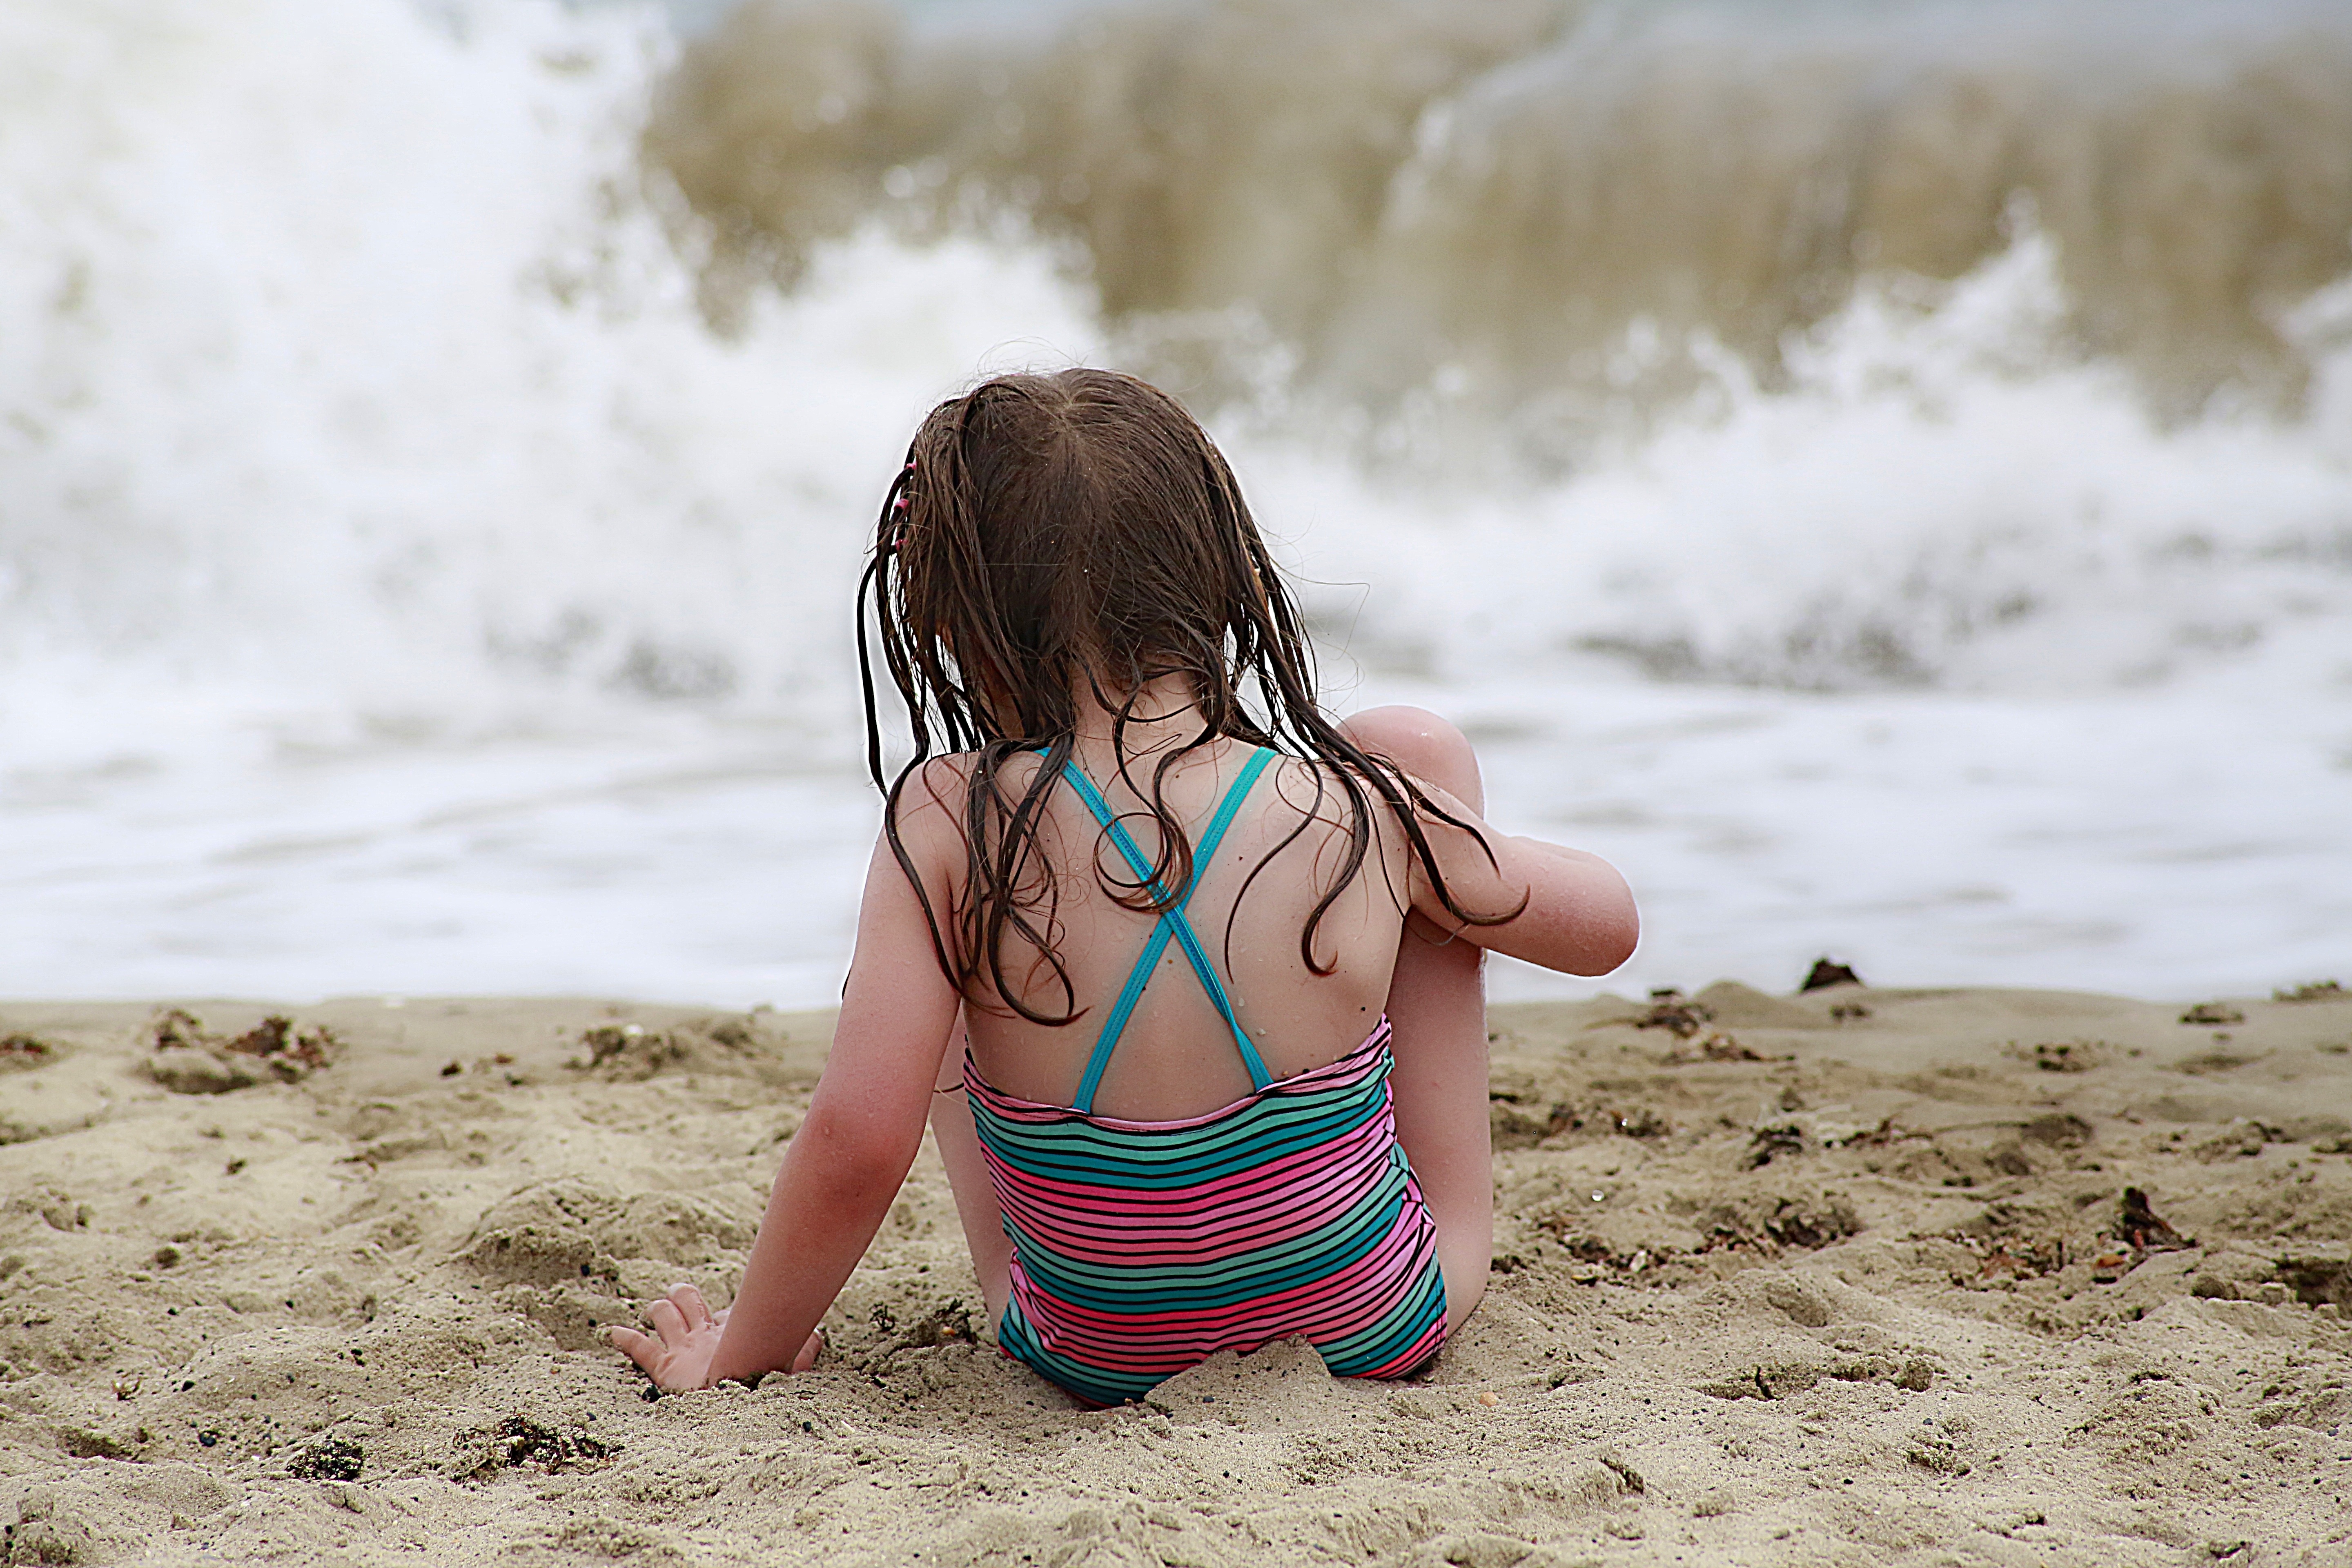
beach, sea, coast, water, sand, rock, ocean, person, blur, girl, woman, shore, wave, kid, vacation, female, leg, model, spring, splash, seascape, child, clothing, leisure, seashore, season, material, body of water, swimwear, close up, human body, outdoors, waves, fun, photograph, skin, beauty, photo shoot, human positions, sun tanning